History of wood carving

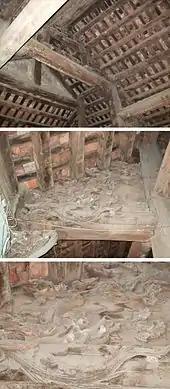
Details of a Vietnamese wooden ceiling

In these countries the carver is unrivaled for deftness of hand. Grotesque and imitative work of the utmost perfection is produced, and many of the carvings of these countries, Japan in particular, are beautiful works of art, especially when the carver copies the lotus, lily or other aquatic plant. A favorite form of decoration consists of breaking up the architectural surfaces, such as ceilings, friezes, and columns, into framed squares and filling each panel with a circle, or diamond of conventional treatment with a spandrels in each corner. A very Chinese feature is the finial of the newel post, so constantly left more or less straight in profile and deeply carved with monsters and scrolls. A heavily enriched moulding bearing a strong resemblance to the gadroon pattern is commonly used to give emphasis to edges, and the dragon arranged in curves imitative of nature is frequently employed over a closely designed and subordinated background.